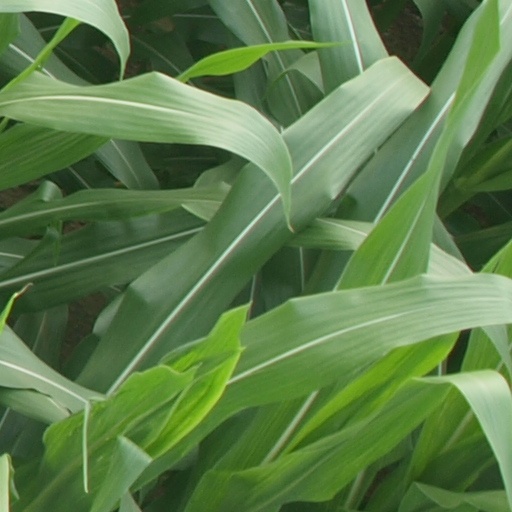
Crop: maize; corn